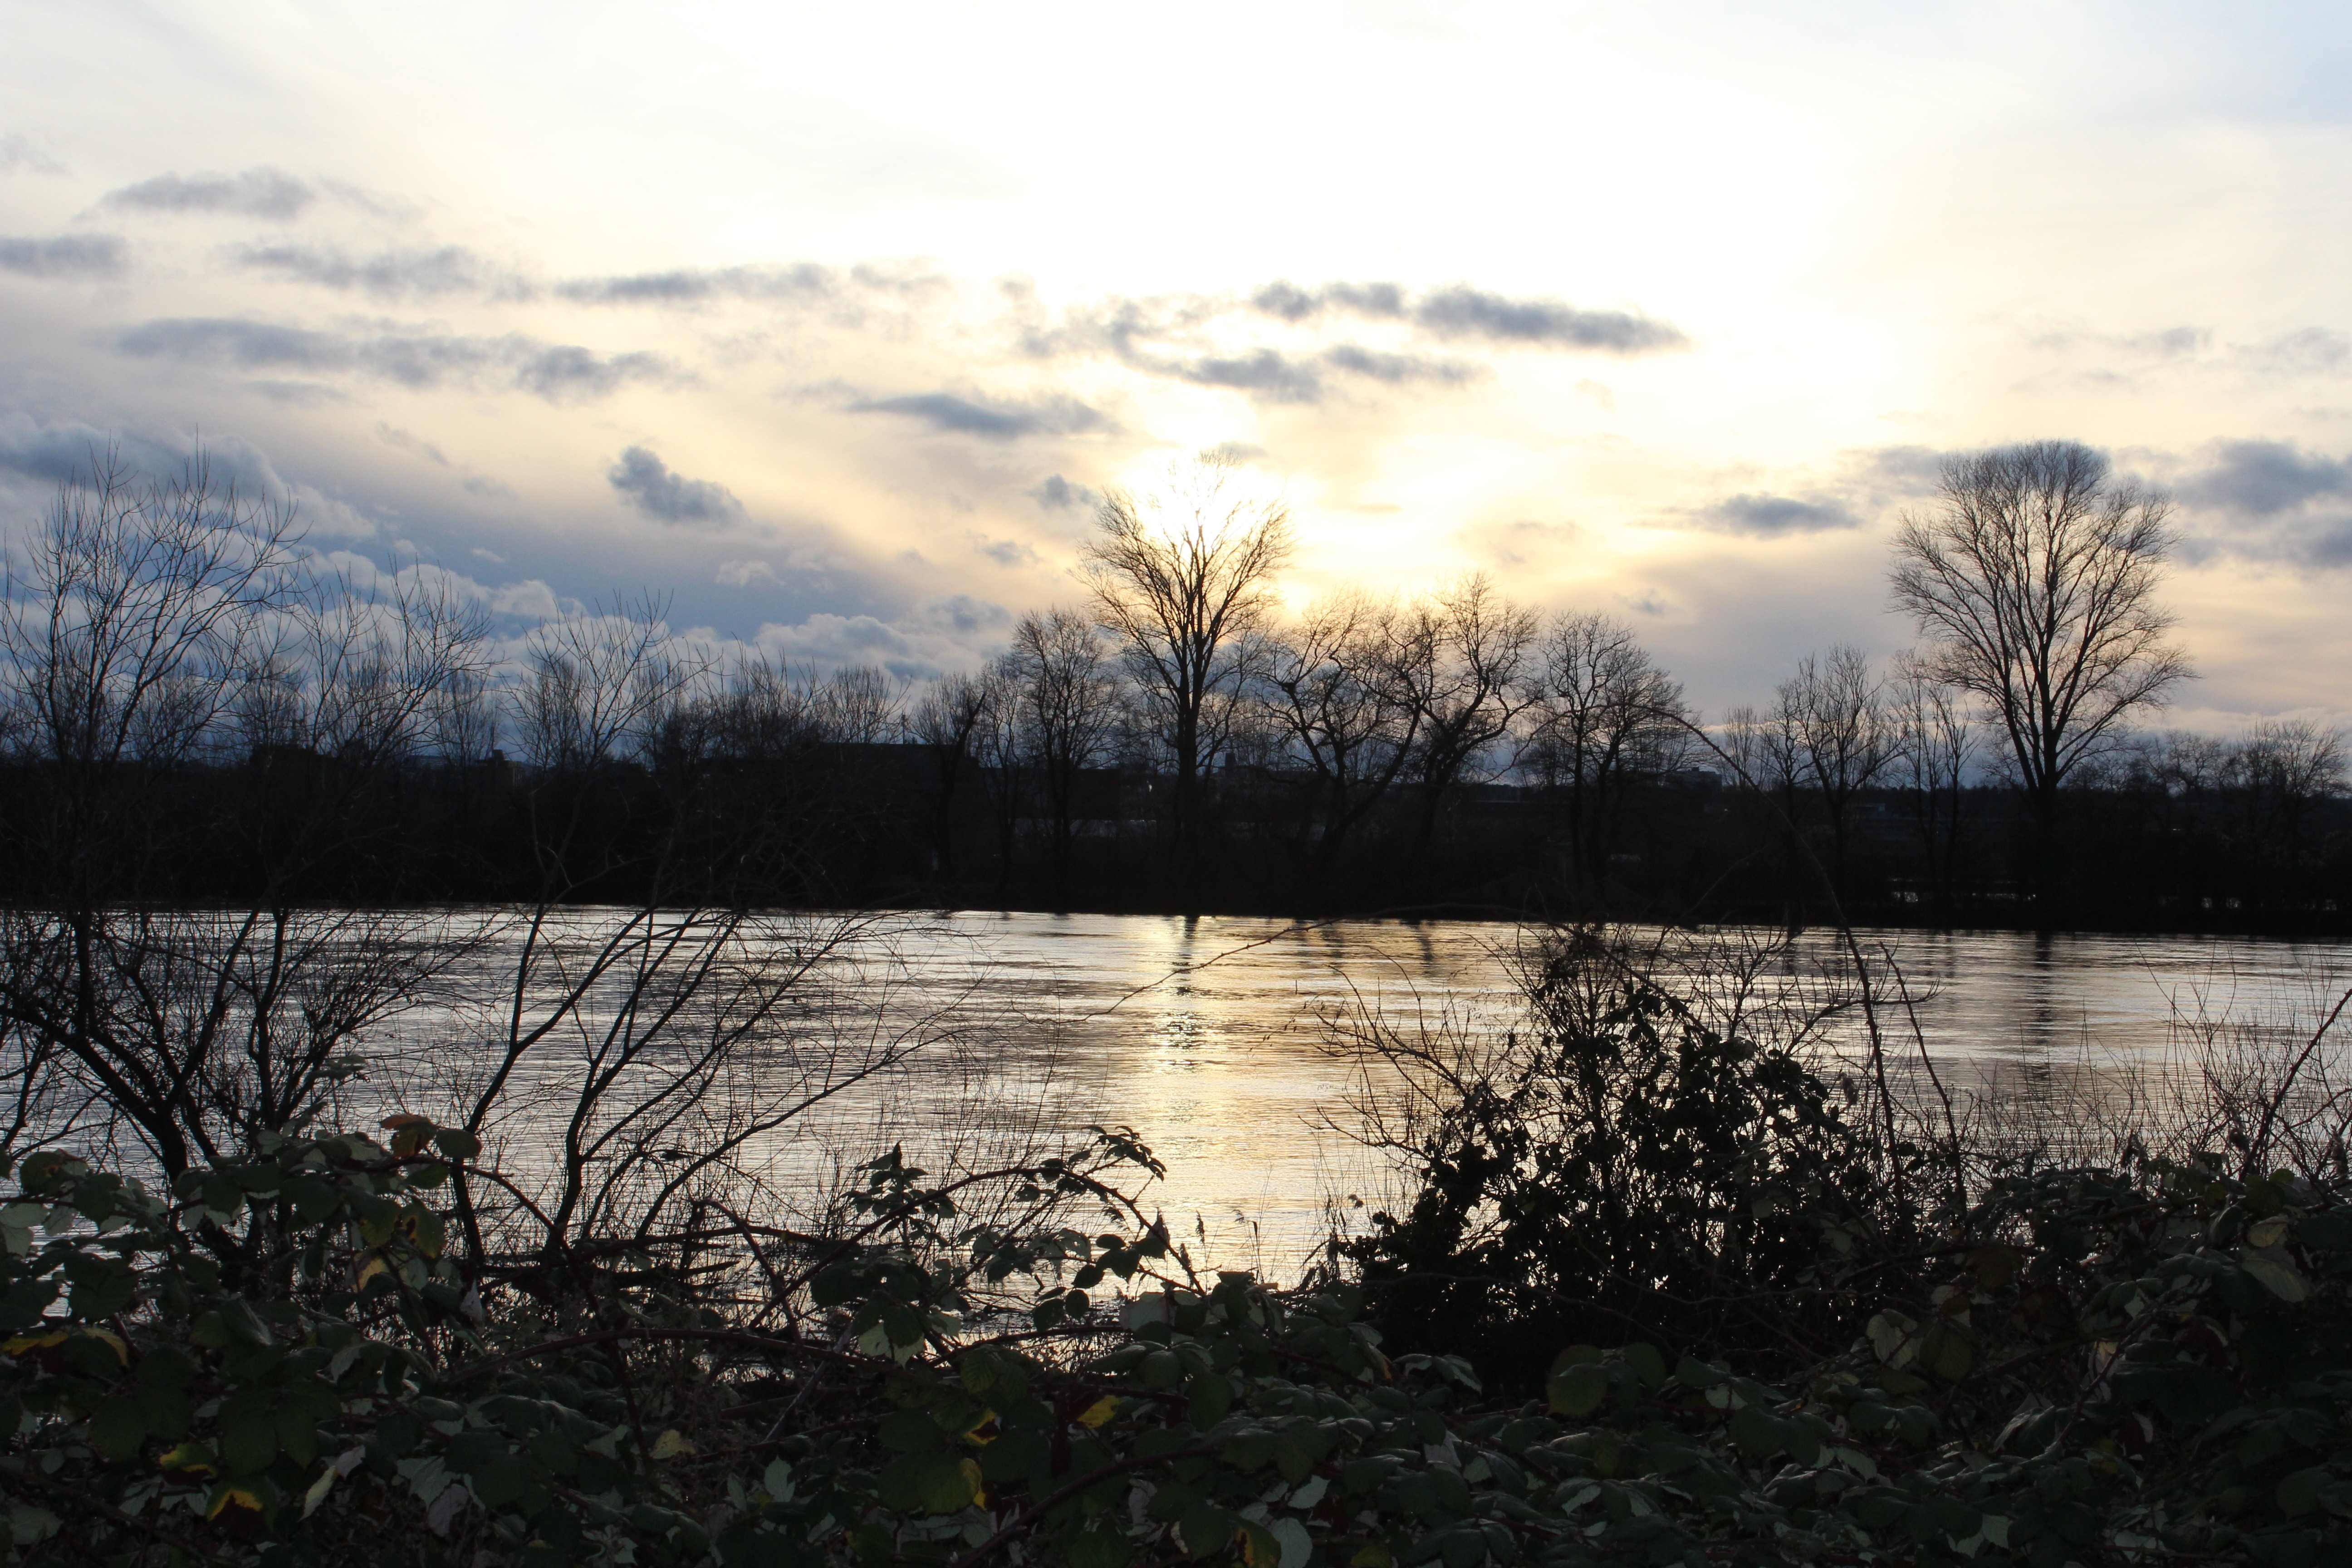
landscape, tree, water, nature, snow, winter, cloud, sky, sunrise, sunset, sunlight, morning, lake, dawn, river, dusk, evening, reflection, autumn, reservoir, season, clouds, wetland, abendstimmung, rhine, mirroring, atmospheric, rural area, water level, high water, atmospheric phenomenon, woody plant